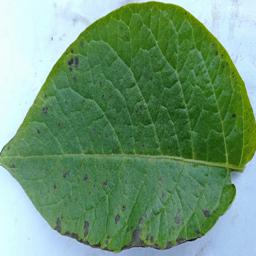
Etiqueta: Tizon_Temprano